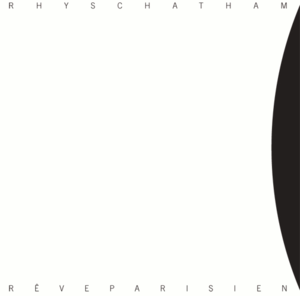
Rhys Chatham est un compositeur, guitariste et trompettiste américain, dont les domaines d'expérimentation se rapprochent de la musique minimaliste et de l'avant-garde. Il est connu en particulier pour ses "orchestres pour guitares", où il dirige plusieurs dizaines voire centaines de guitaristes. Il habite en France depuis 1987.